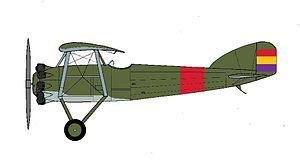
Les Fuerzas Aéreas de la República Española, abrégées en FARE, étaient les forces aériennes de la Seconde République espagnole, le gouvernement espagnol légalement établi entre 1931 et 1939. Elle est connue populairement comme La Gloriosa.
Le Loire-Gourdou-Leseurre LGL.32 est un avion militaire de l'entre-deux-guerres.